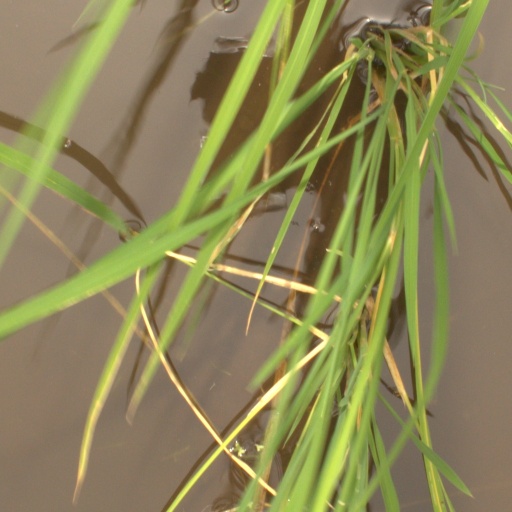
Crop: rice